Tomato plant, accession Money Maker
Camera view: vertical (180 deg); turntable rotation: 150 degrees
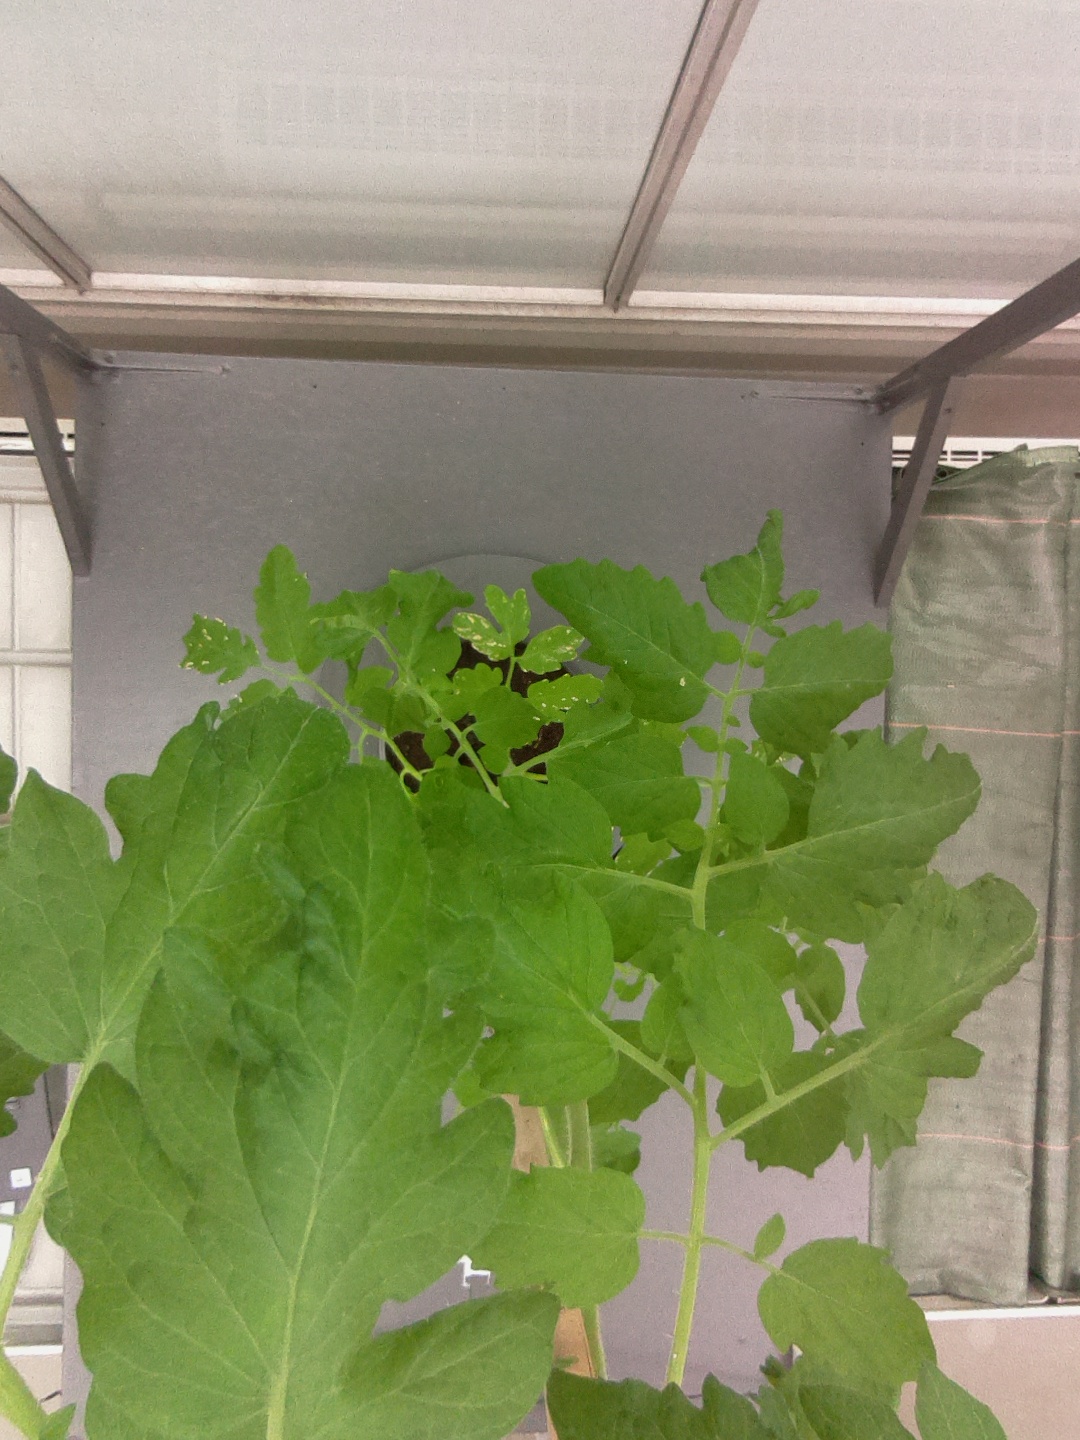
BBCH growth stage 70: Fruits at the main stem or branches visibles